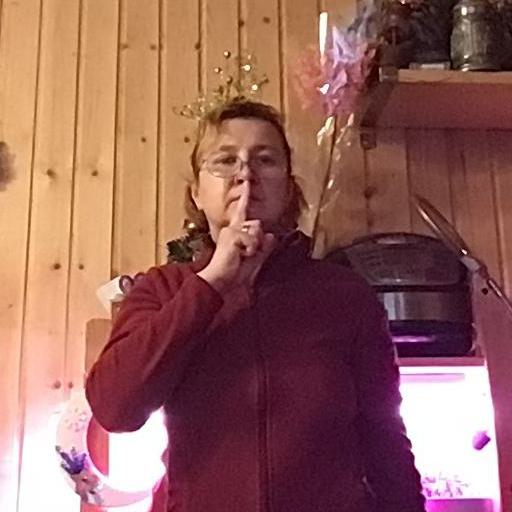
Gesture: mute